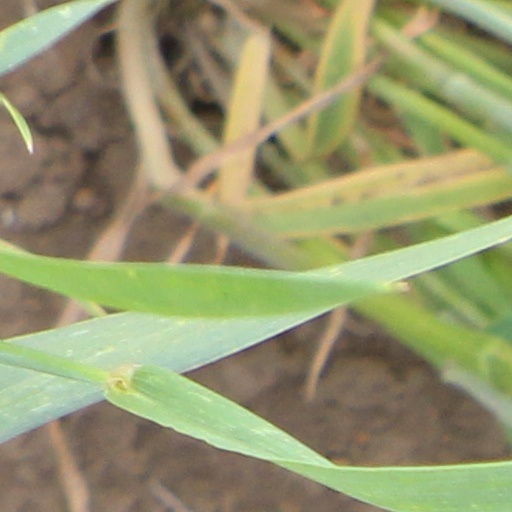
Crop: wheat